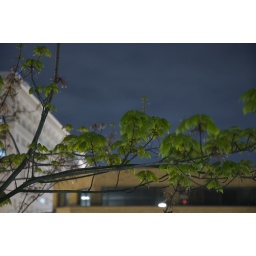
some tree outside the 4th floor of the smartpark by the library in portland or something